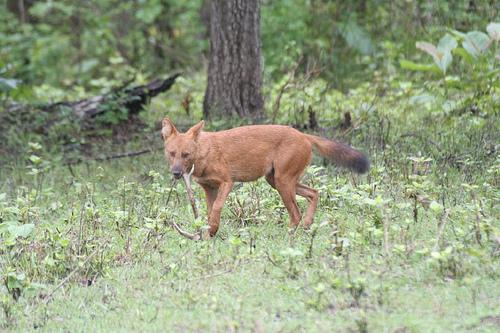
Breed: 209-n000043-dhole